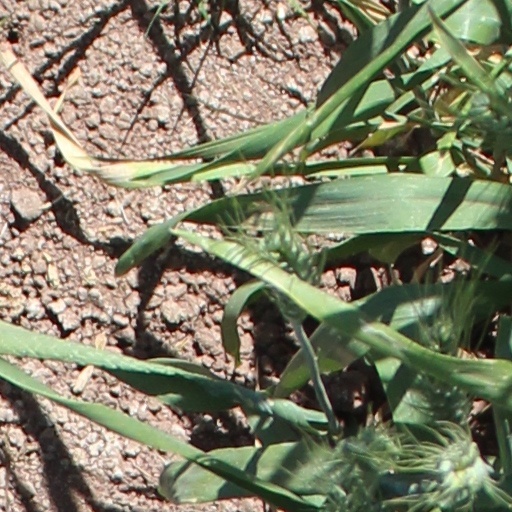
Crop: wheat